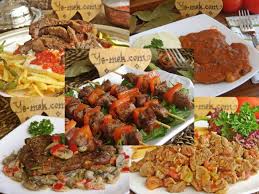
Yemek: lokum